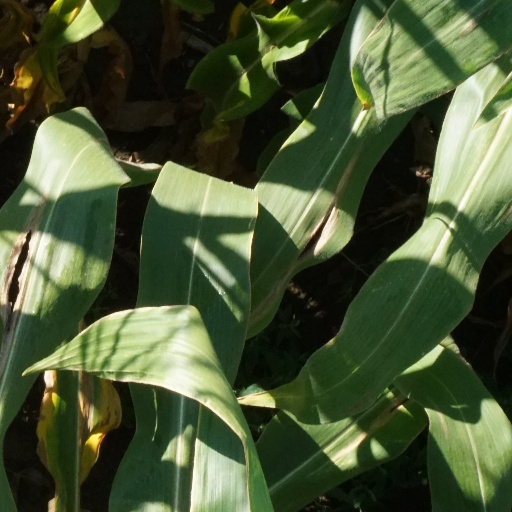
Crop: maize; corn